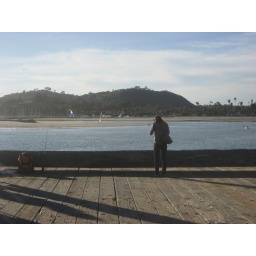
Ohhhhhhh, look cute Japanese girl by herself